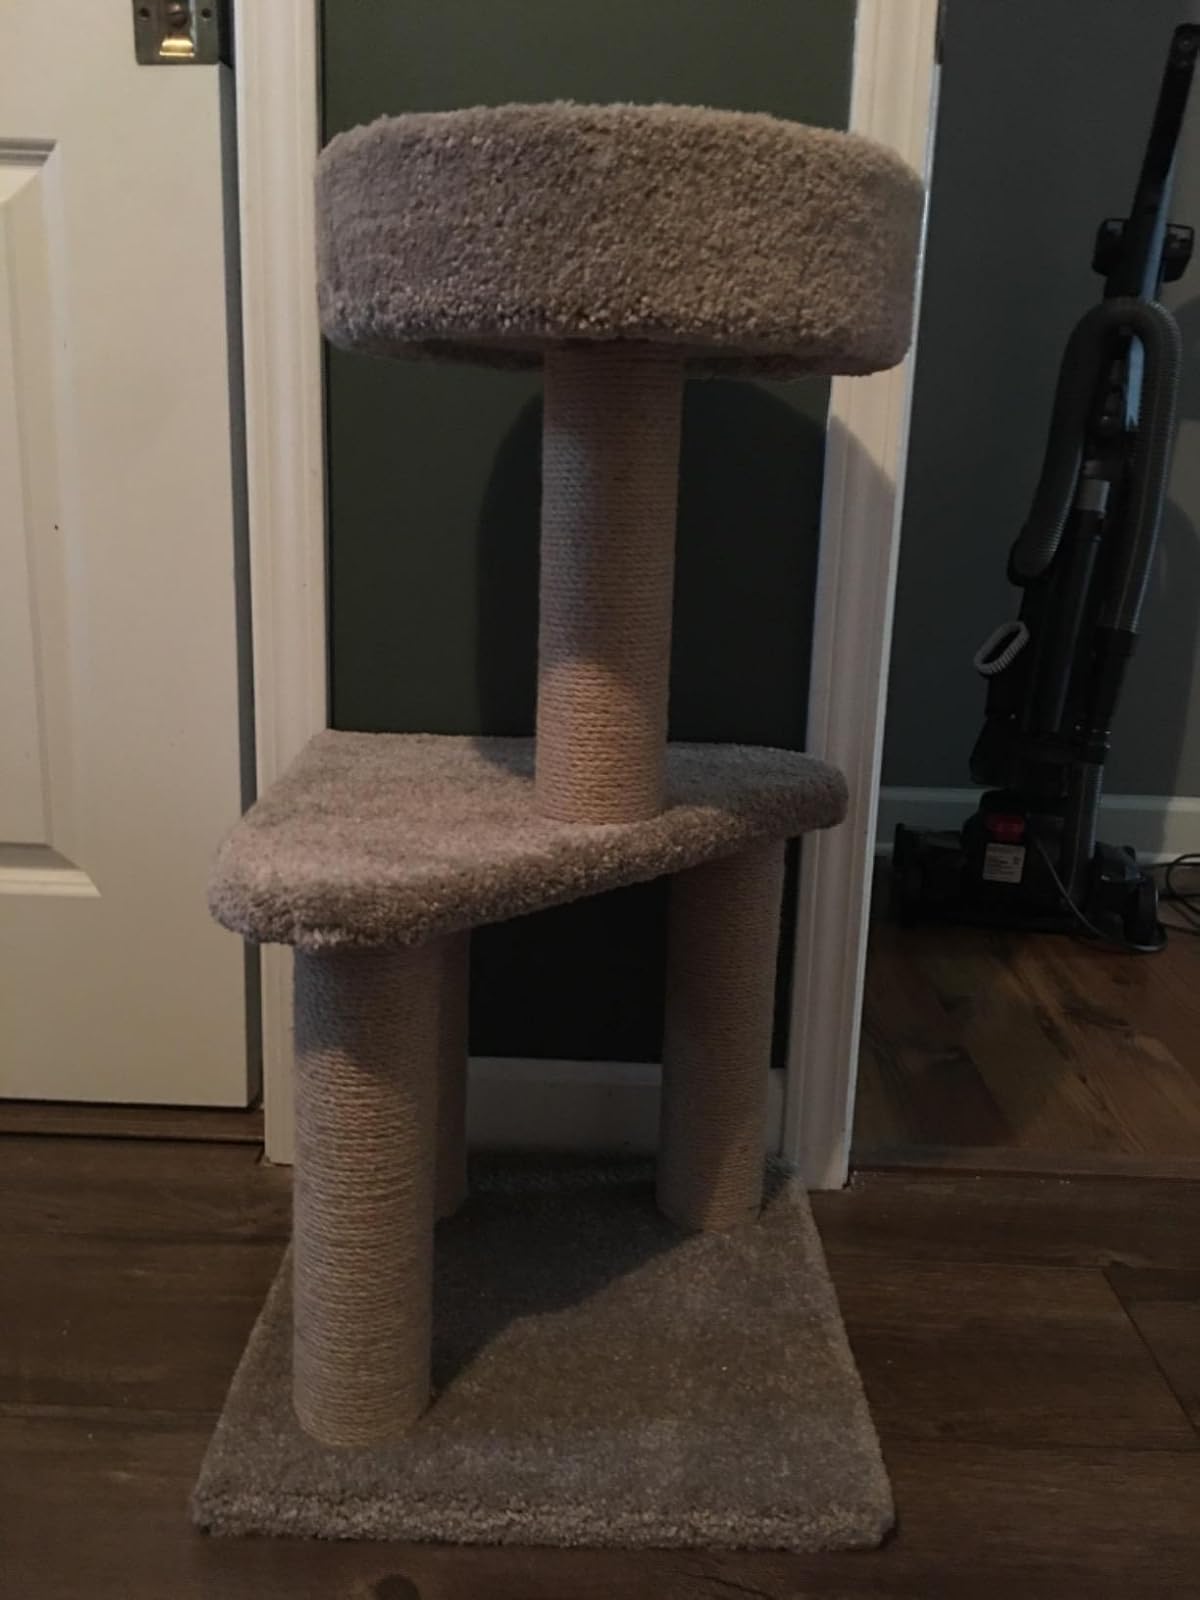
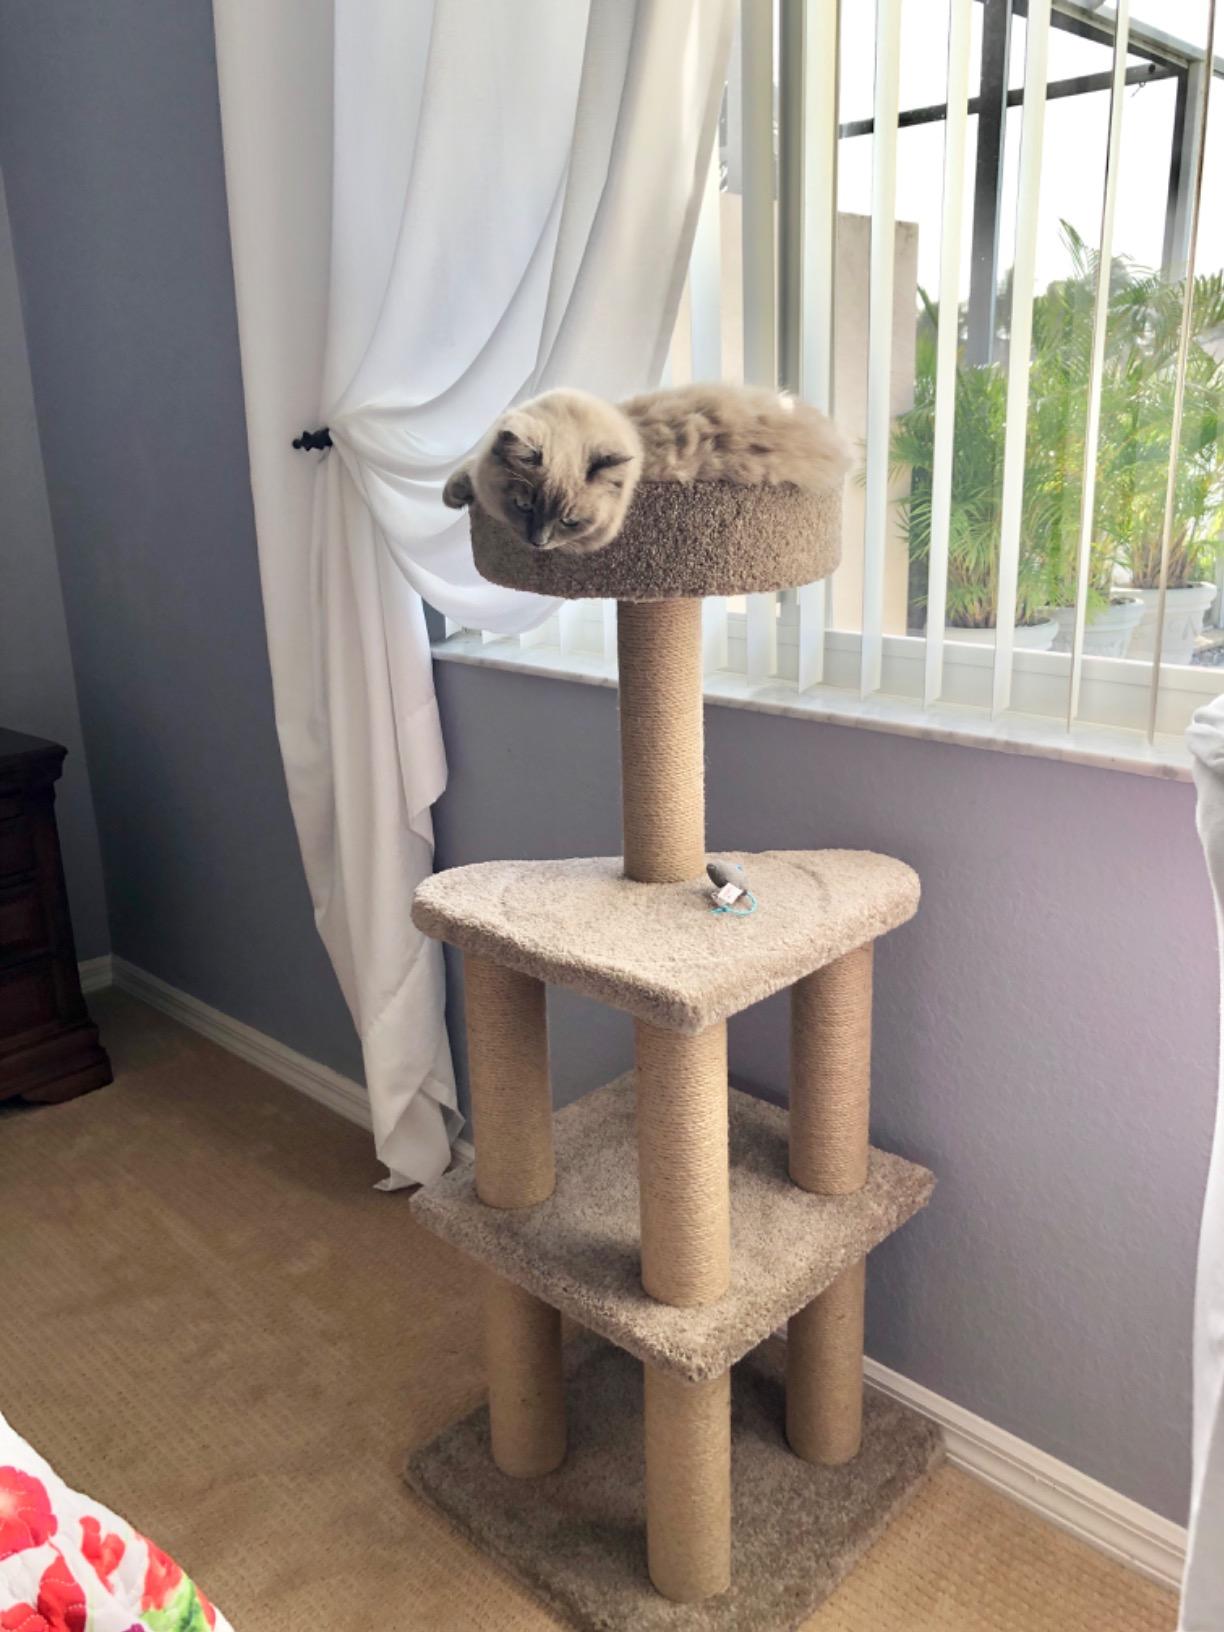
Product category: items_cat tree
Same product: no